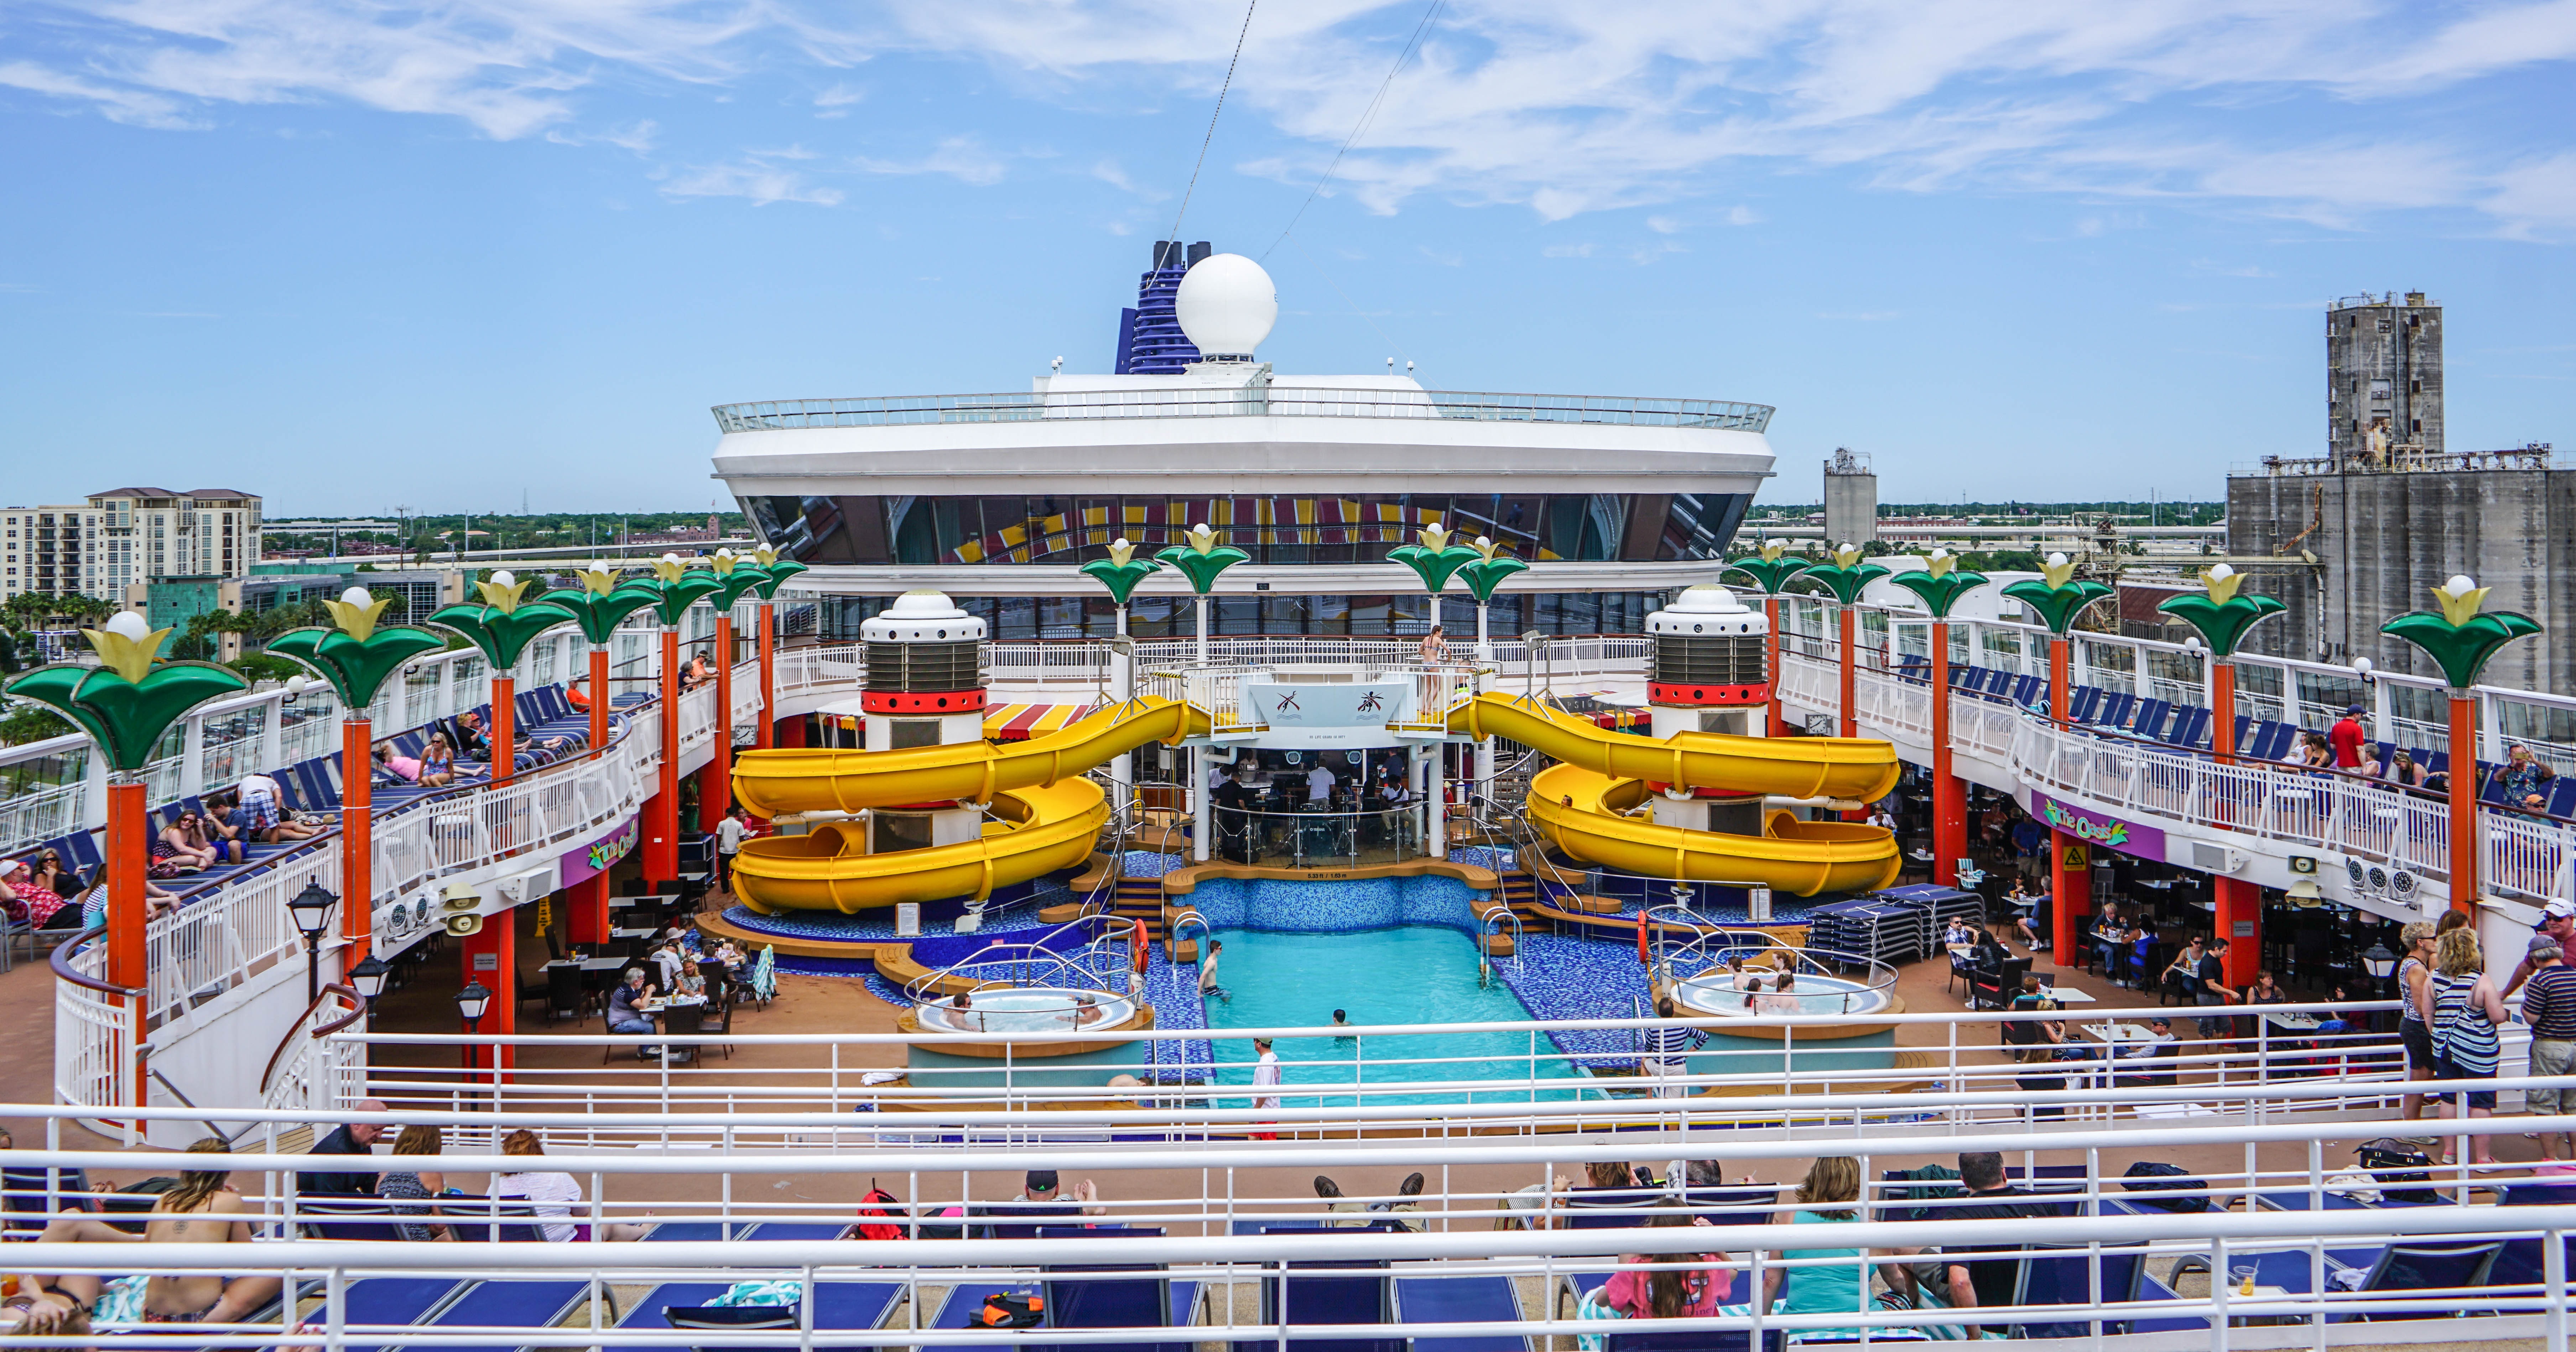
water, sky, boardwalk, boat, ship, walkway, summer, vacation, travel, pool, transport, vehicle, holiday, port, tourism, swimming, ferry, sail, slide, watercraft, cruise ship, florida, passenger ship, tampa